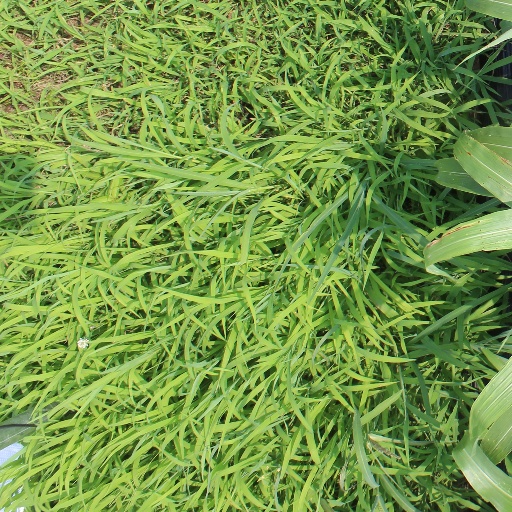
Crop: sorghum